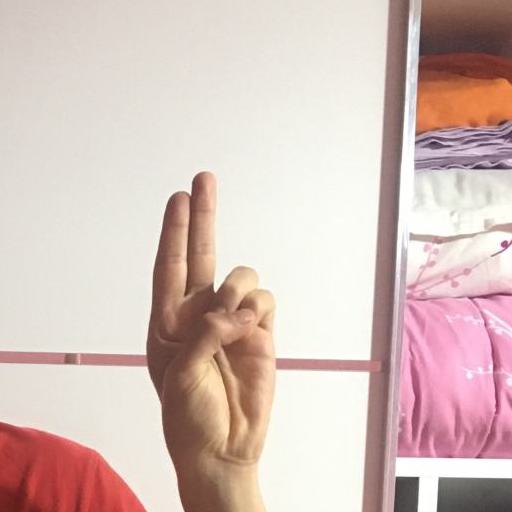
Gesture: two_up